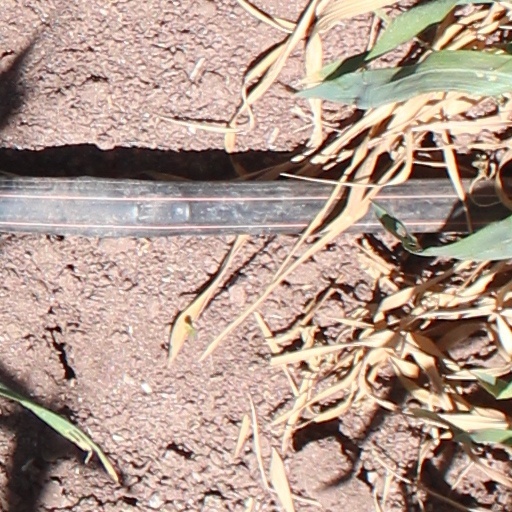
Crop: wheat